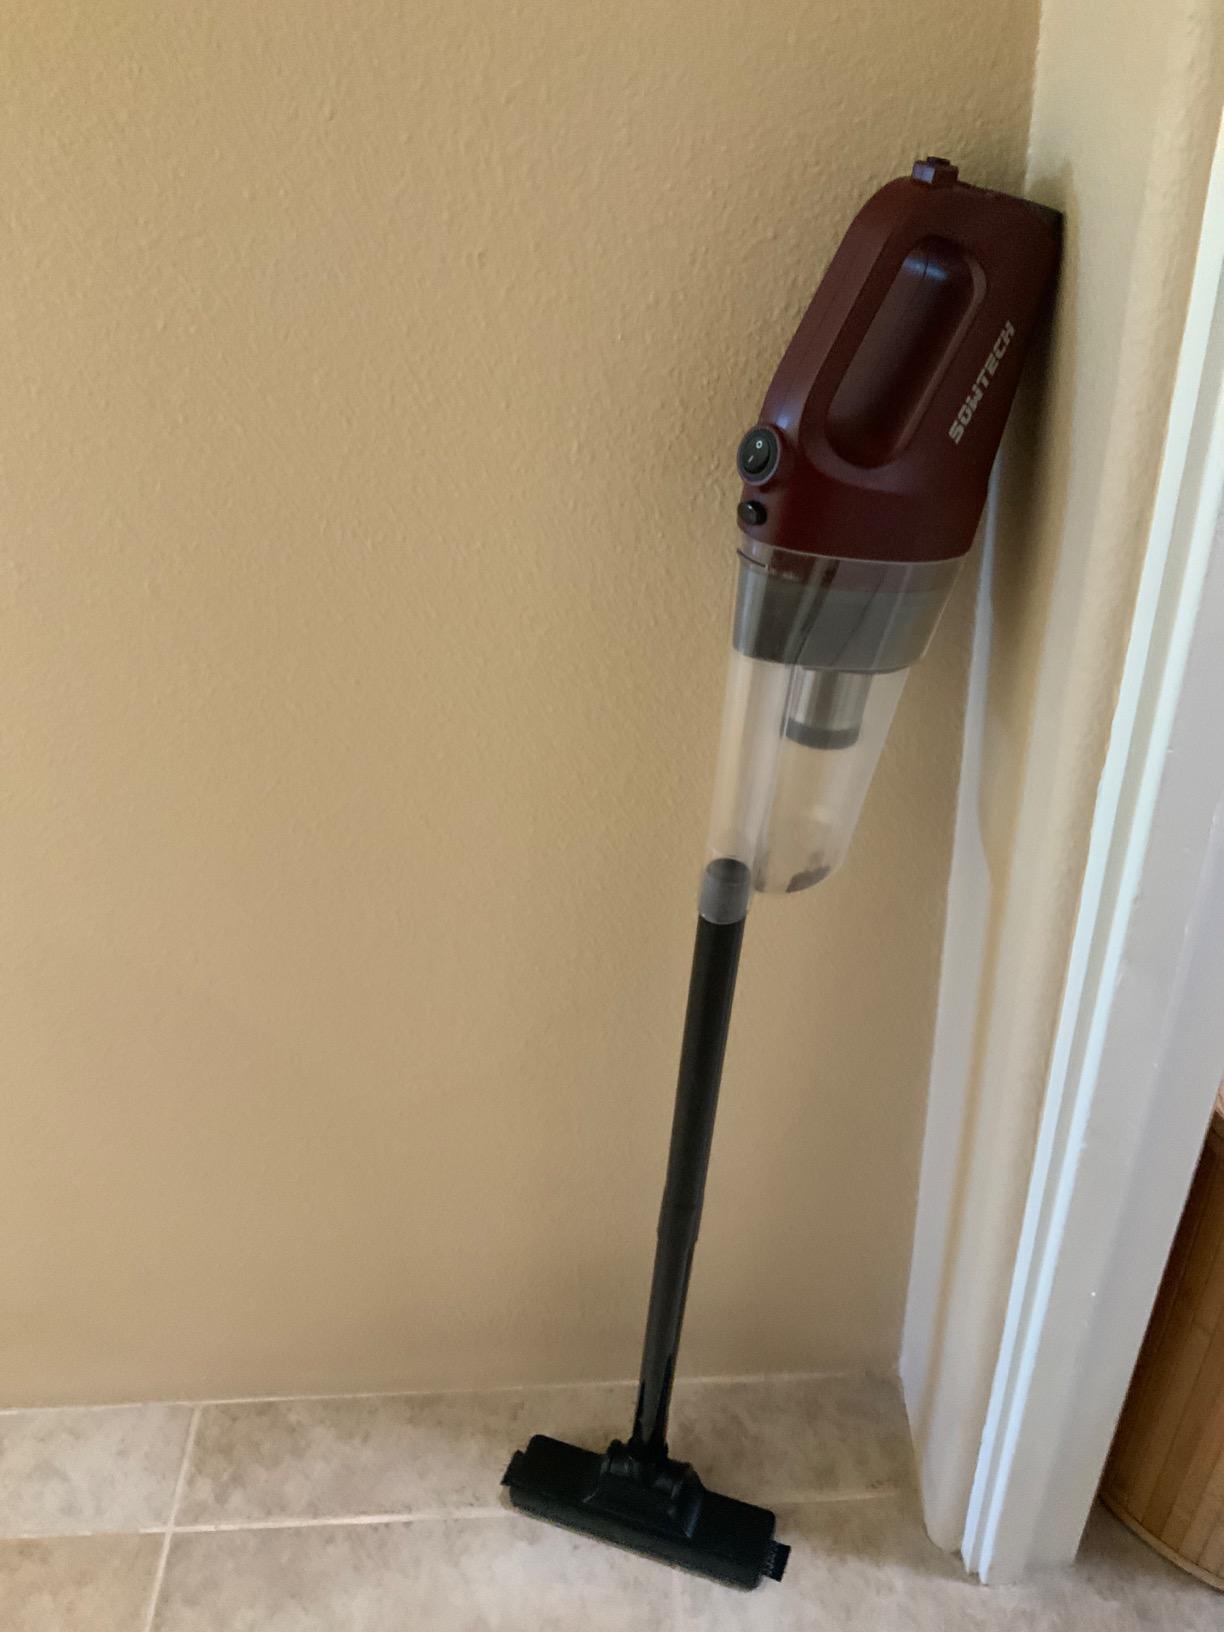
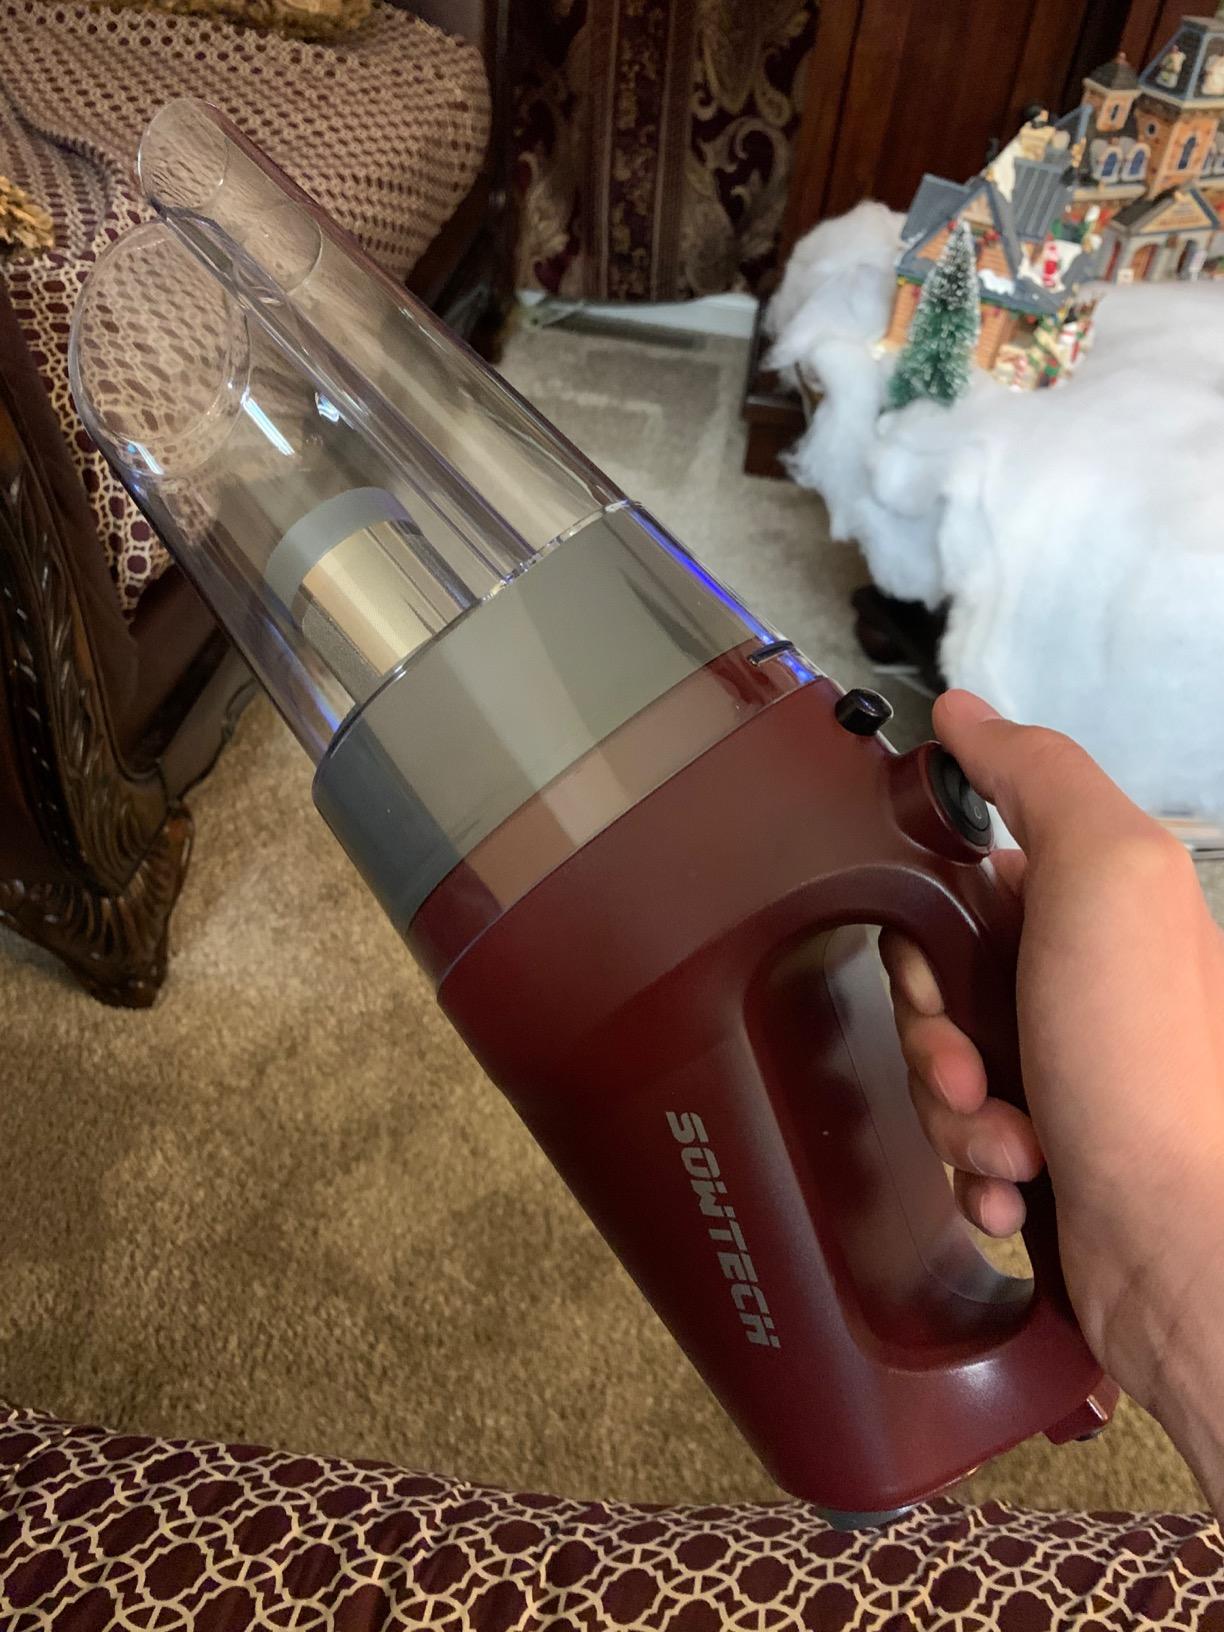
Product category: items_vacuum
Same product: yes